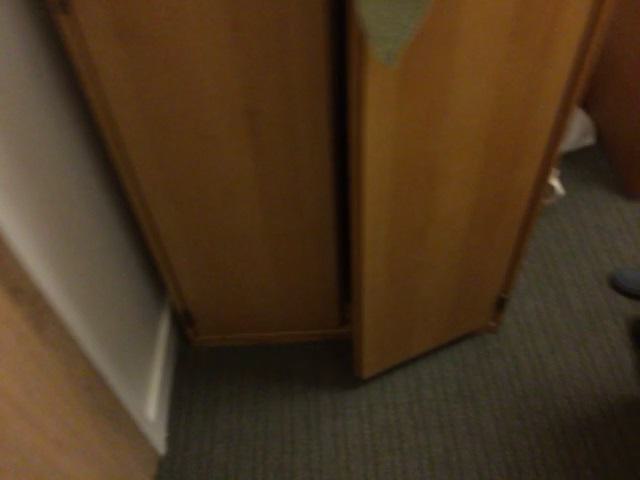
Question: In the image, there is the wardrobe. Pinpoint several points within the vacant space situated right of the wardrobe from the world's perspective. Your final answer should be formatted as a list of tuples, i.e. [(x1, y1), ...], where each tuple contains the x and y coordinates of a point satisfying the conditions above. The coordinates should be between 0 and 1, indicating the normalized pixel locations of the points.
Answer: [(0.917, 0.519), (0.887, 0.650), (0.872, 0.583), (0.858, 0.523), (0.887, 0.992), (0.869, 0.892), (0.852, 0.804), (0.836, 0.725), (0.822, 0.654), (0.809, 0.588), (0.798, 0.529), (0.808, 0.994)]